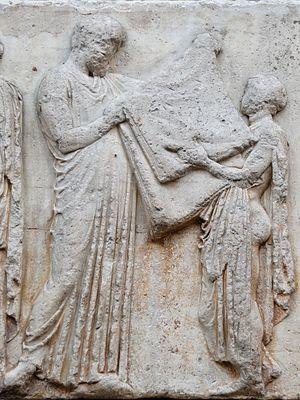
Un homme barbu (probablement l'archonte-roi) reçoit de la part d'un enfant (probablement un garçon) une étoffe pliée (probablement le péplos sacré d'Athéna). Plaque V (fig. 34-35) de la frise Est du Parthénon, vers 447-433 av. J.-C.
Praxiergos est une personnalité politique de la Grèce antique.
Les Panathénées étaient des festivités religieuses et sociales de la cité d'Athènes. La fête annuelle des Panathénées avait lieu du 23 au 30 du mois d’hécatombéon — premier mois de l’année attique, équivalent à la deuxième moitié de notre mois de juillet. Selon la tradition, elle est fondée par le roi mythique Érichthonios en l'honneur d'Athéna Polias, Thésée lui donnant son nom de « Panathénée » lors du synœcisme. Tous les quatre ans se tenaient également les Grandes Panathénées, qui comprenaient des concours panathénaïques et qui étaient de trois ou quatre jours plus longs. Ces concours étaient les plus prestigieux pour les citoyens d’Athènes mais ils n'étaient pas aussi importants que les concours olympiques ou les autres concours panhelléniques.